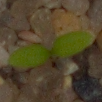
Label: common_chickweed